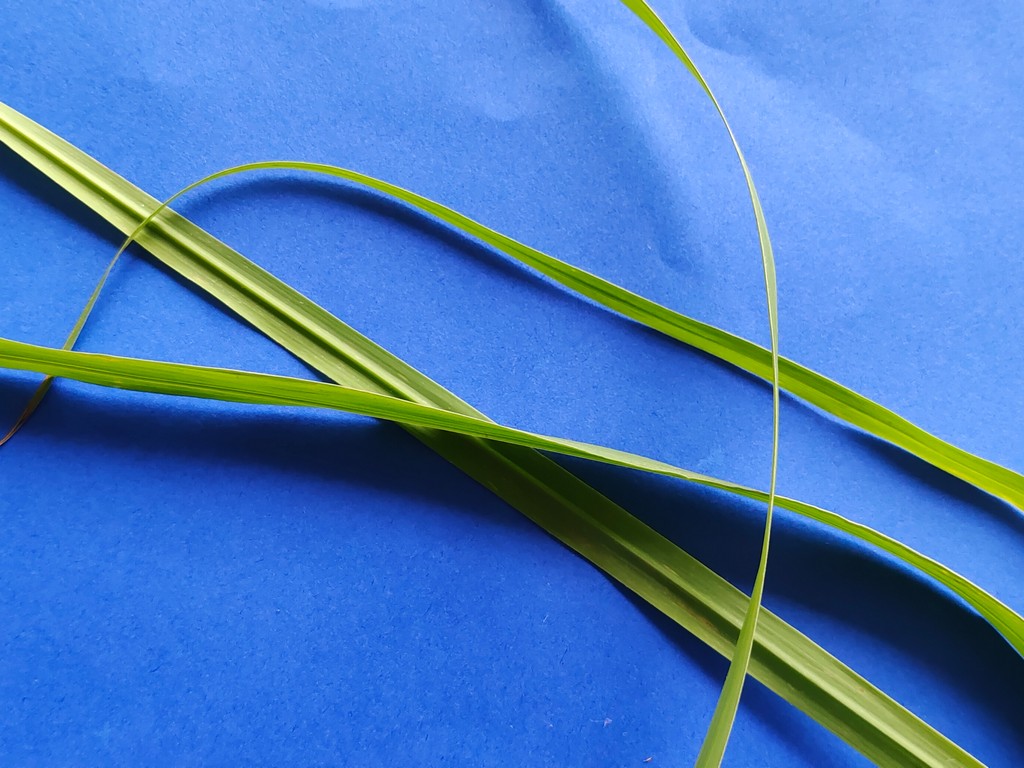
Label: Healthy